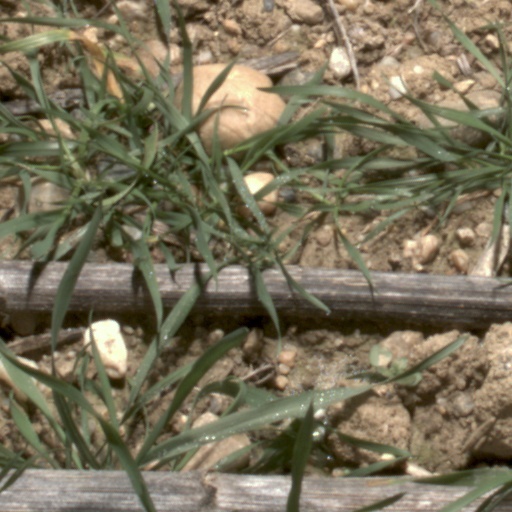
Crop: wheat